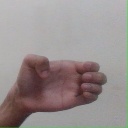
अक्षर: ख